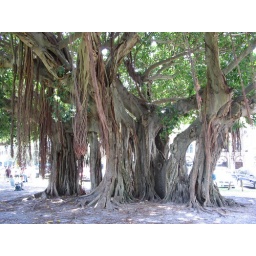
There are some Huge banyan trees in the parks along the water in St Pete